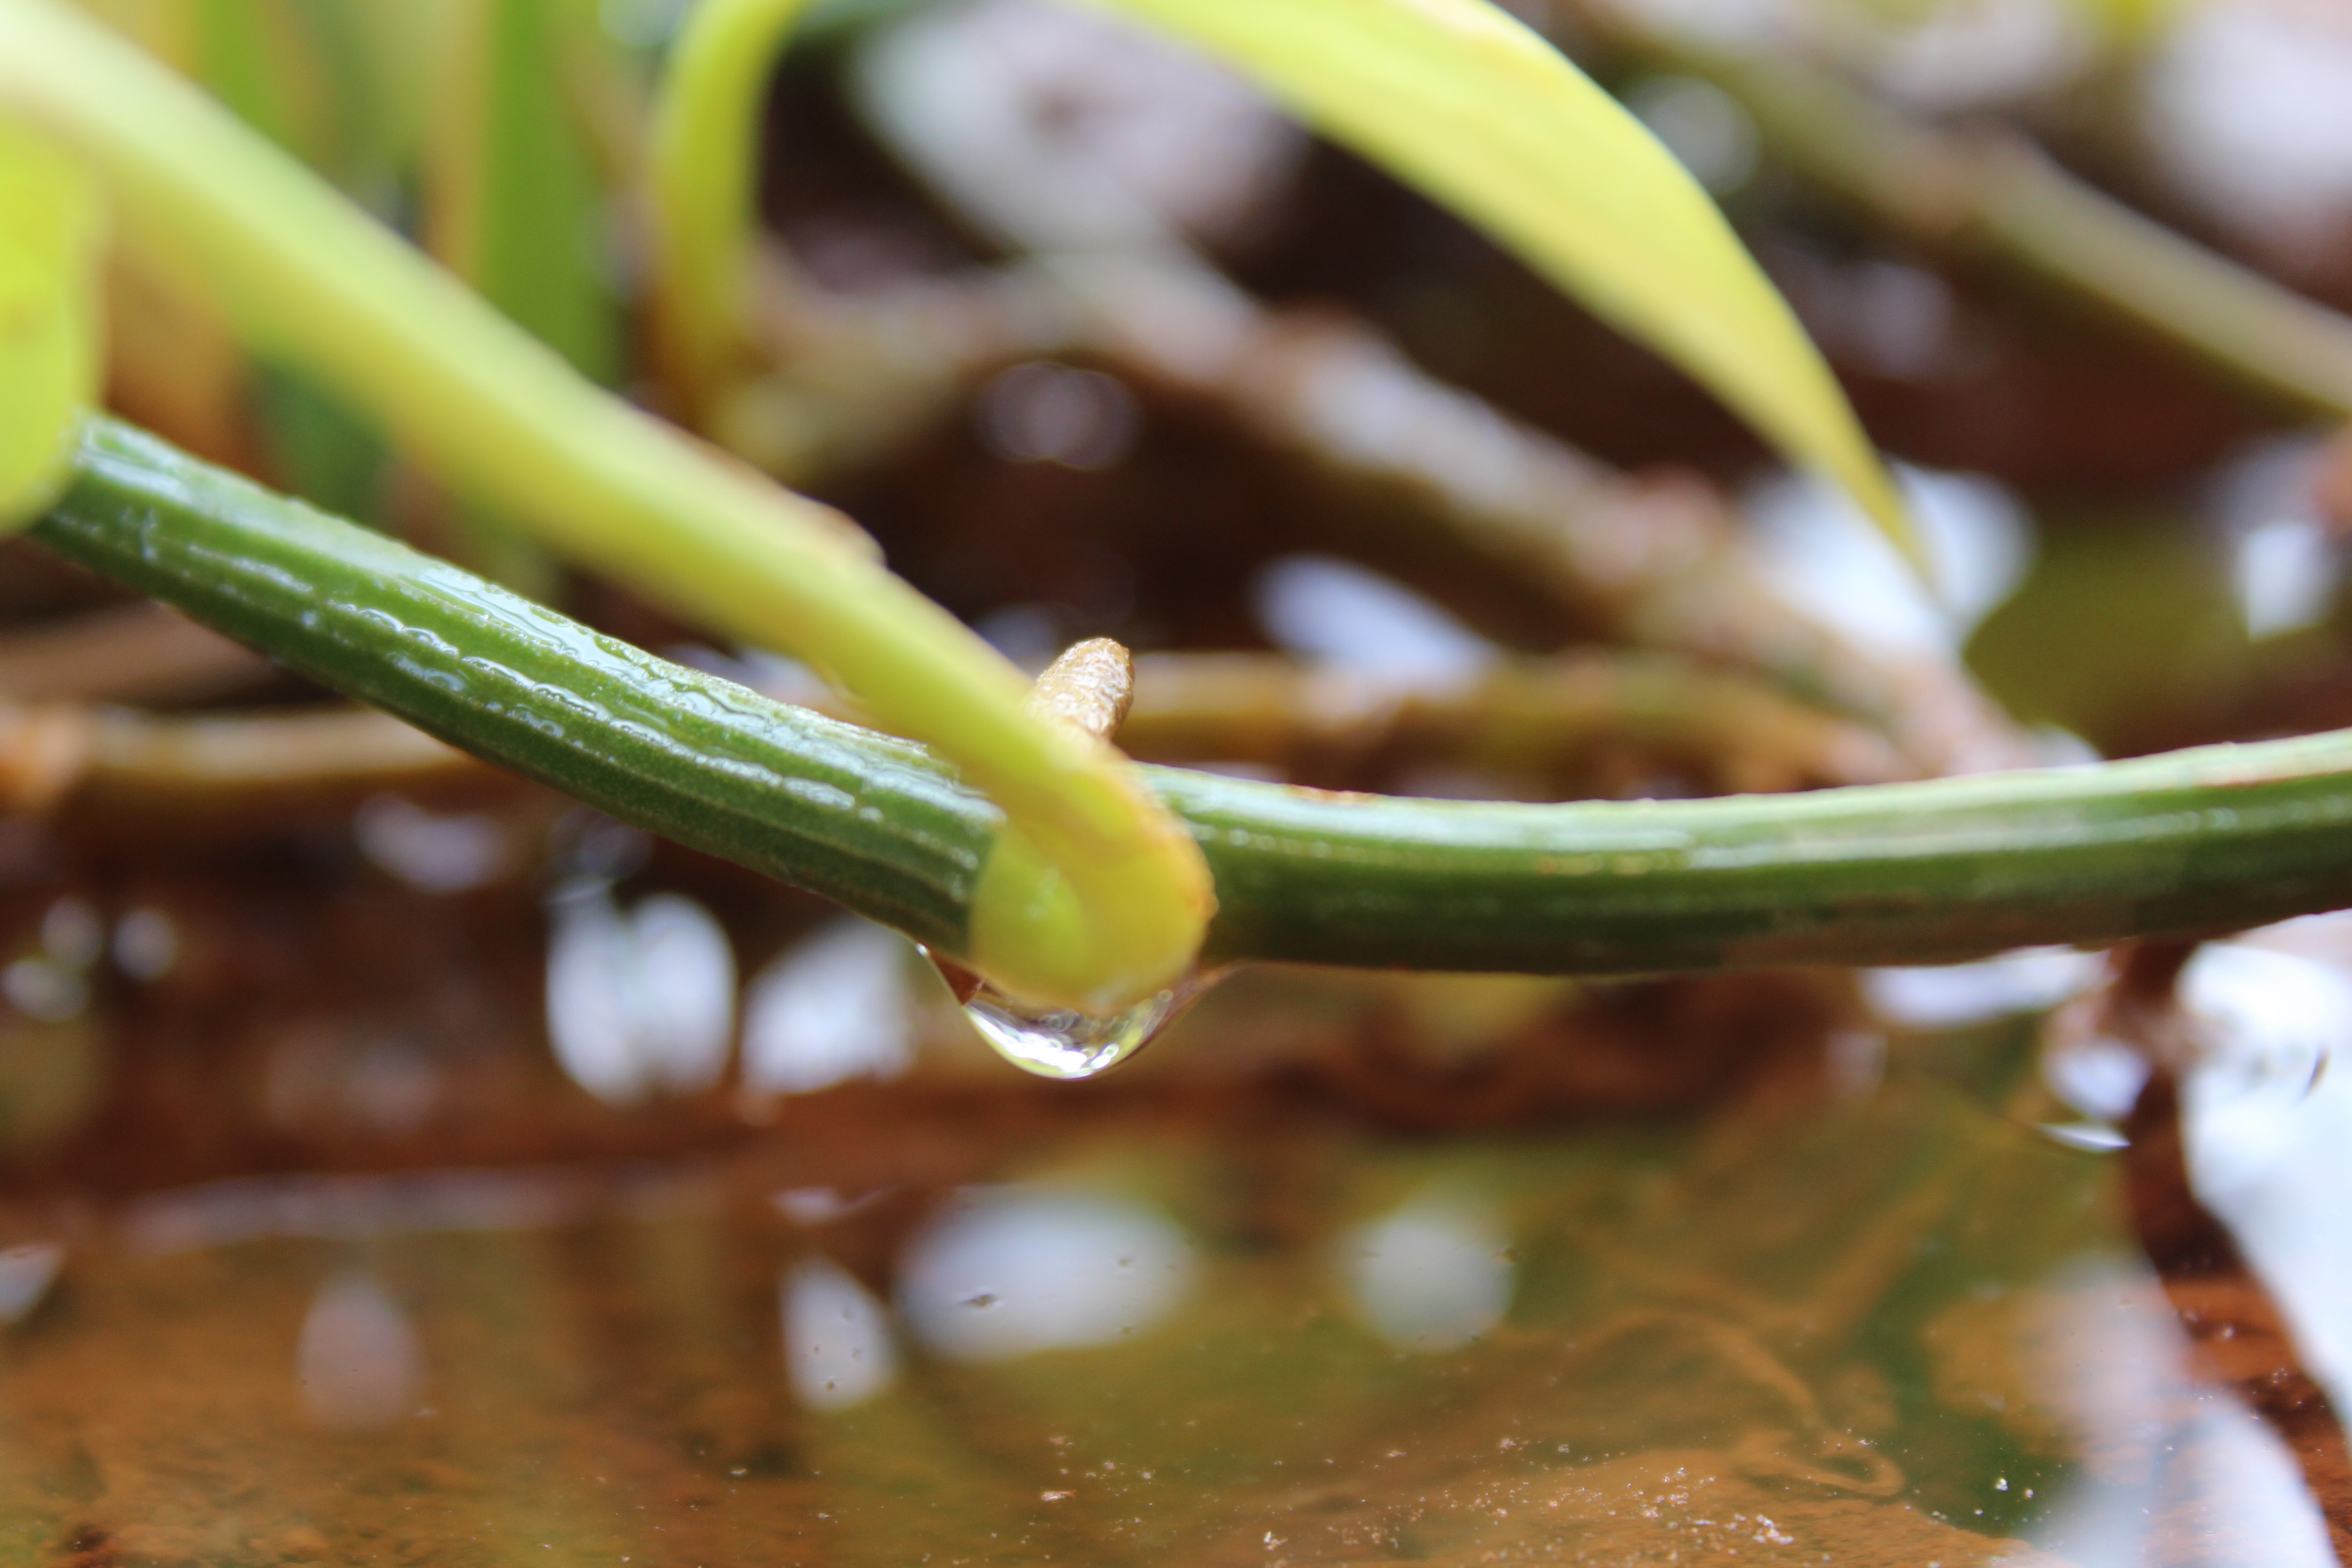
nature, branch, plant, leaf, flower, food, green, produce, vegetable, crop, botany, flora, close up, macro photography, flowering plant, plant stem, land plant